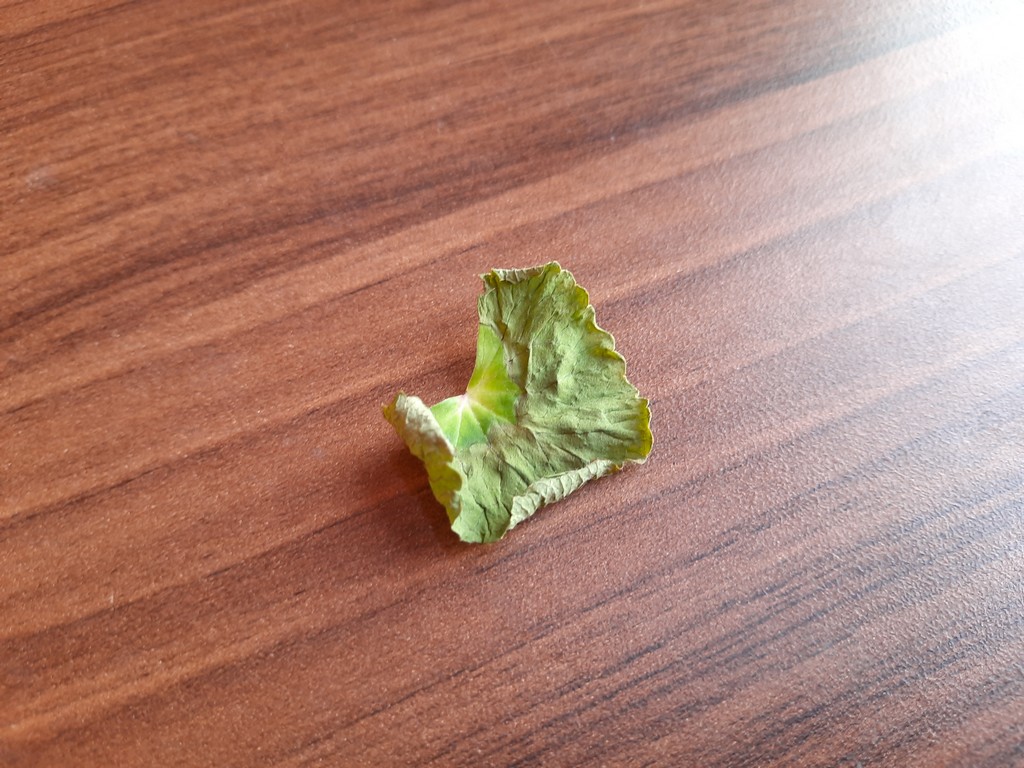
Label: Dried